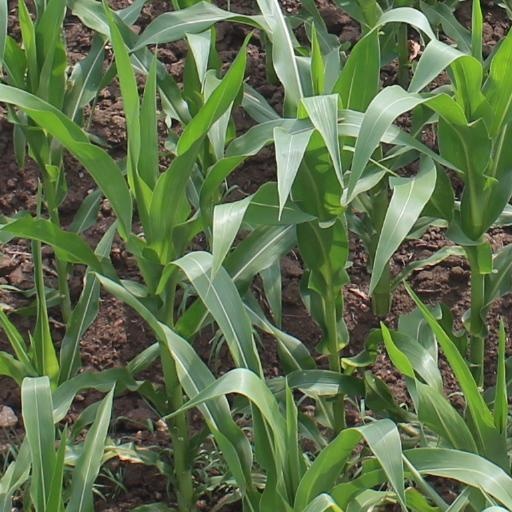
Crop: maize; corn